Fleet Air Force (JMSDF)

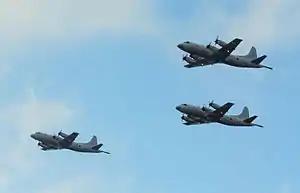
Three JMSDF P-3C Orions flying in formation during 2011

In the Japan Maritime Self-Defense Force (JMSDF), the Fleet Air Force is its naval aviation branch, responsible for both fixed-wing and rotary aircraft and headquartered in Naval Air Facility Atsugi. As of 2012, it was equipped with over 200 fixed-wing aircraft and 150 helicopters. These aircraft operate from bases throughout Japan, as well as from the JMSDF's ships.